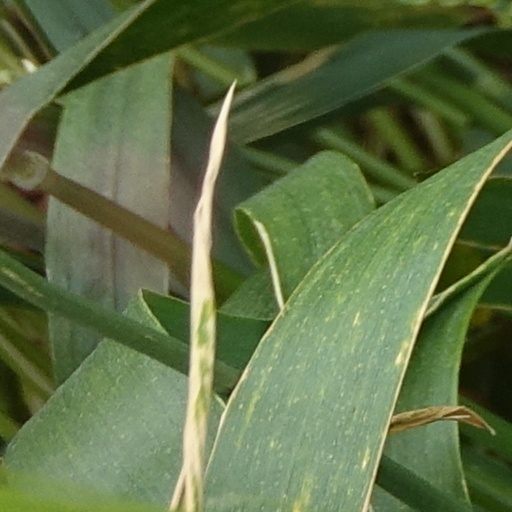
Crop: wheat